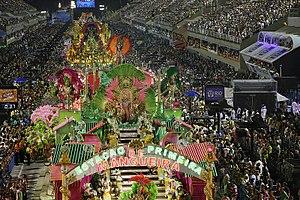
Le Carnaval de Rio est l'événement touristique le plus important de la municipalité de Rio et la fête nationale la plus populaire au Brésil, en particulier à Rio de Janeiro. Il est devenu un vrai synonyme de la célébration du carnaval dans le pays et même au monde. Il a lieu tous les ans durant les 4 jours qui précèdent le mercredi des Cendres, qui est le jour qui marque le début du carême.